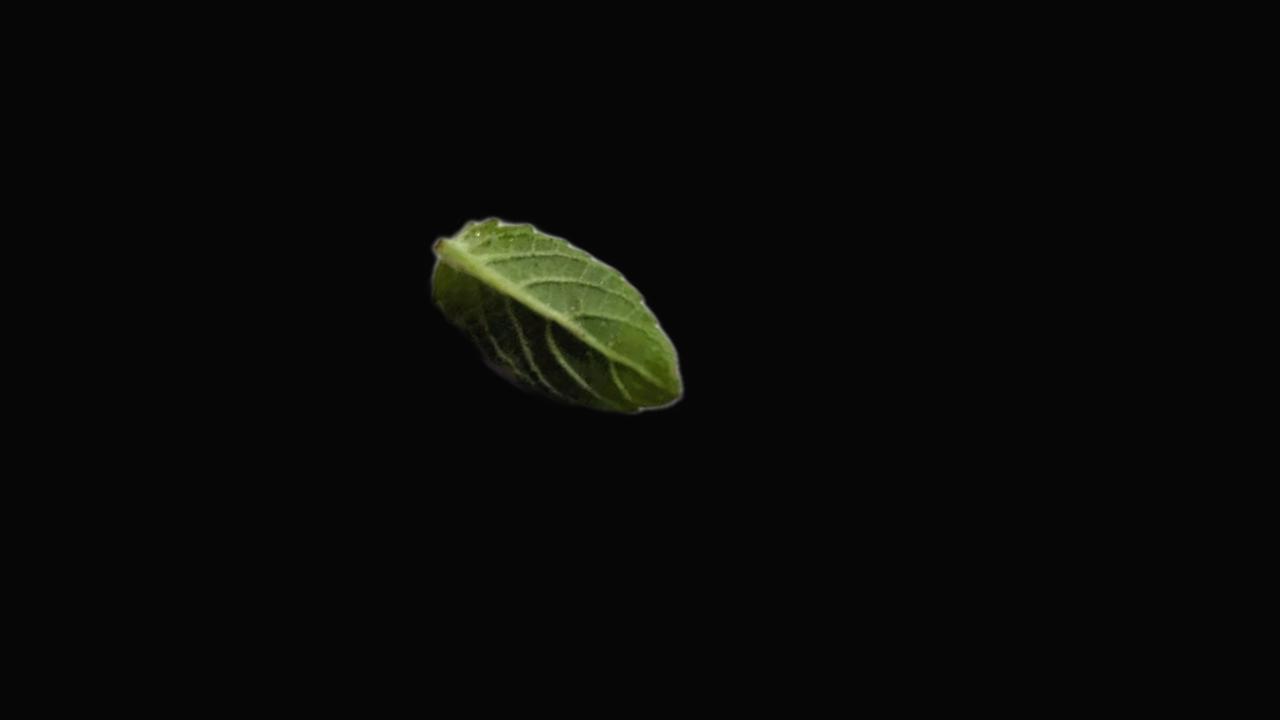
Plant: Tulsi